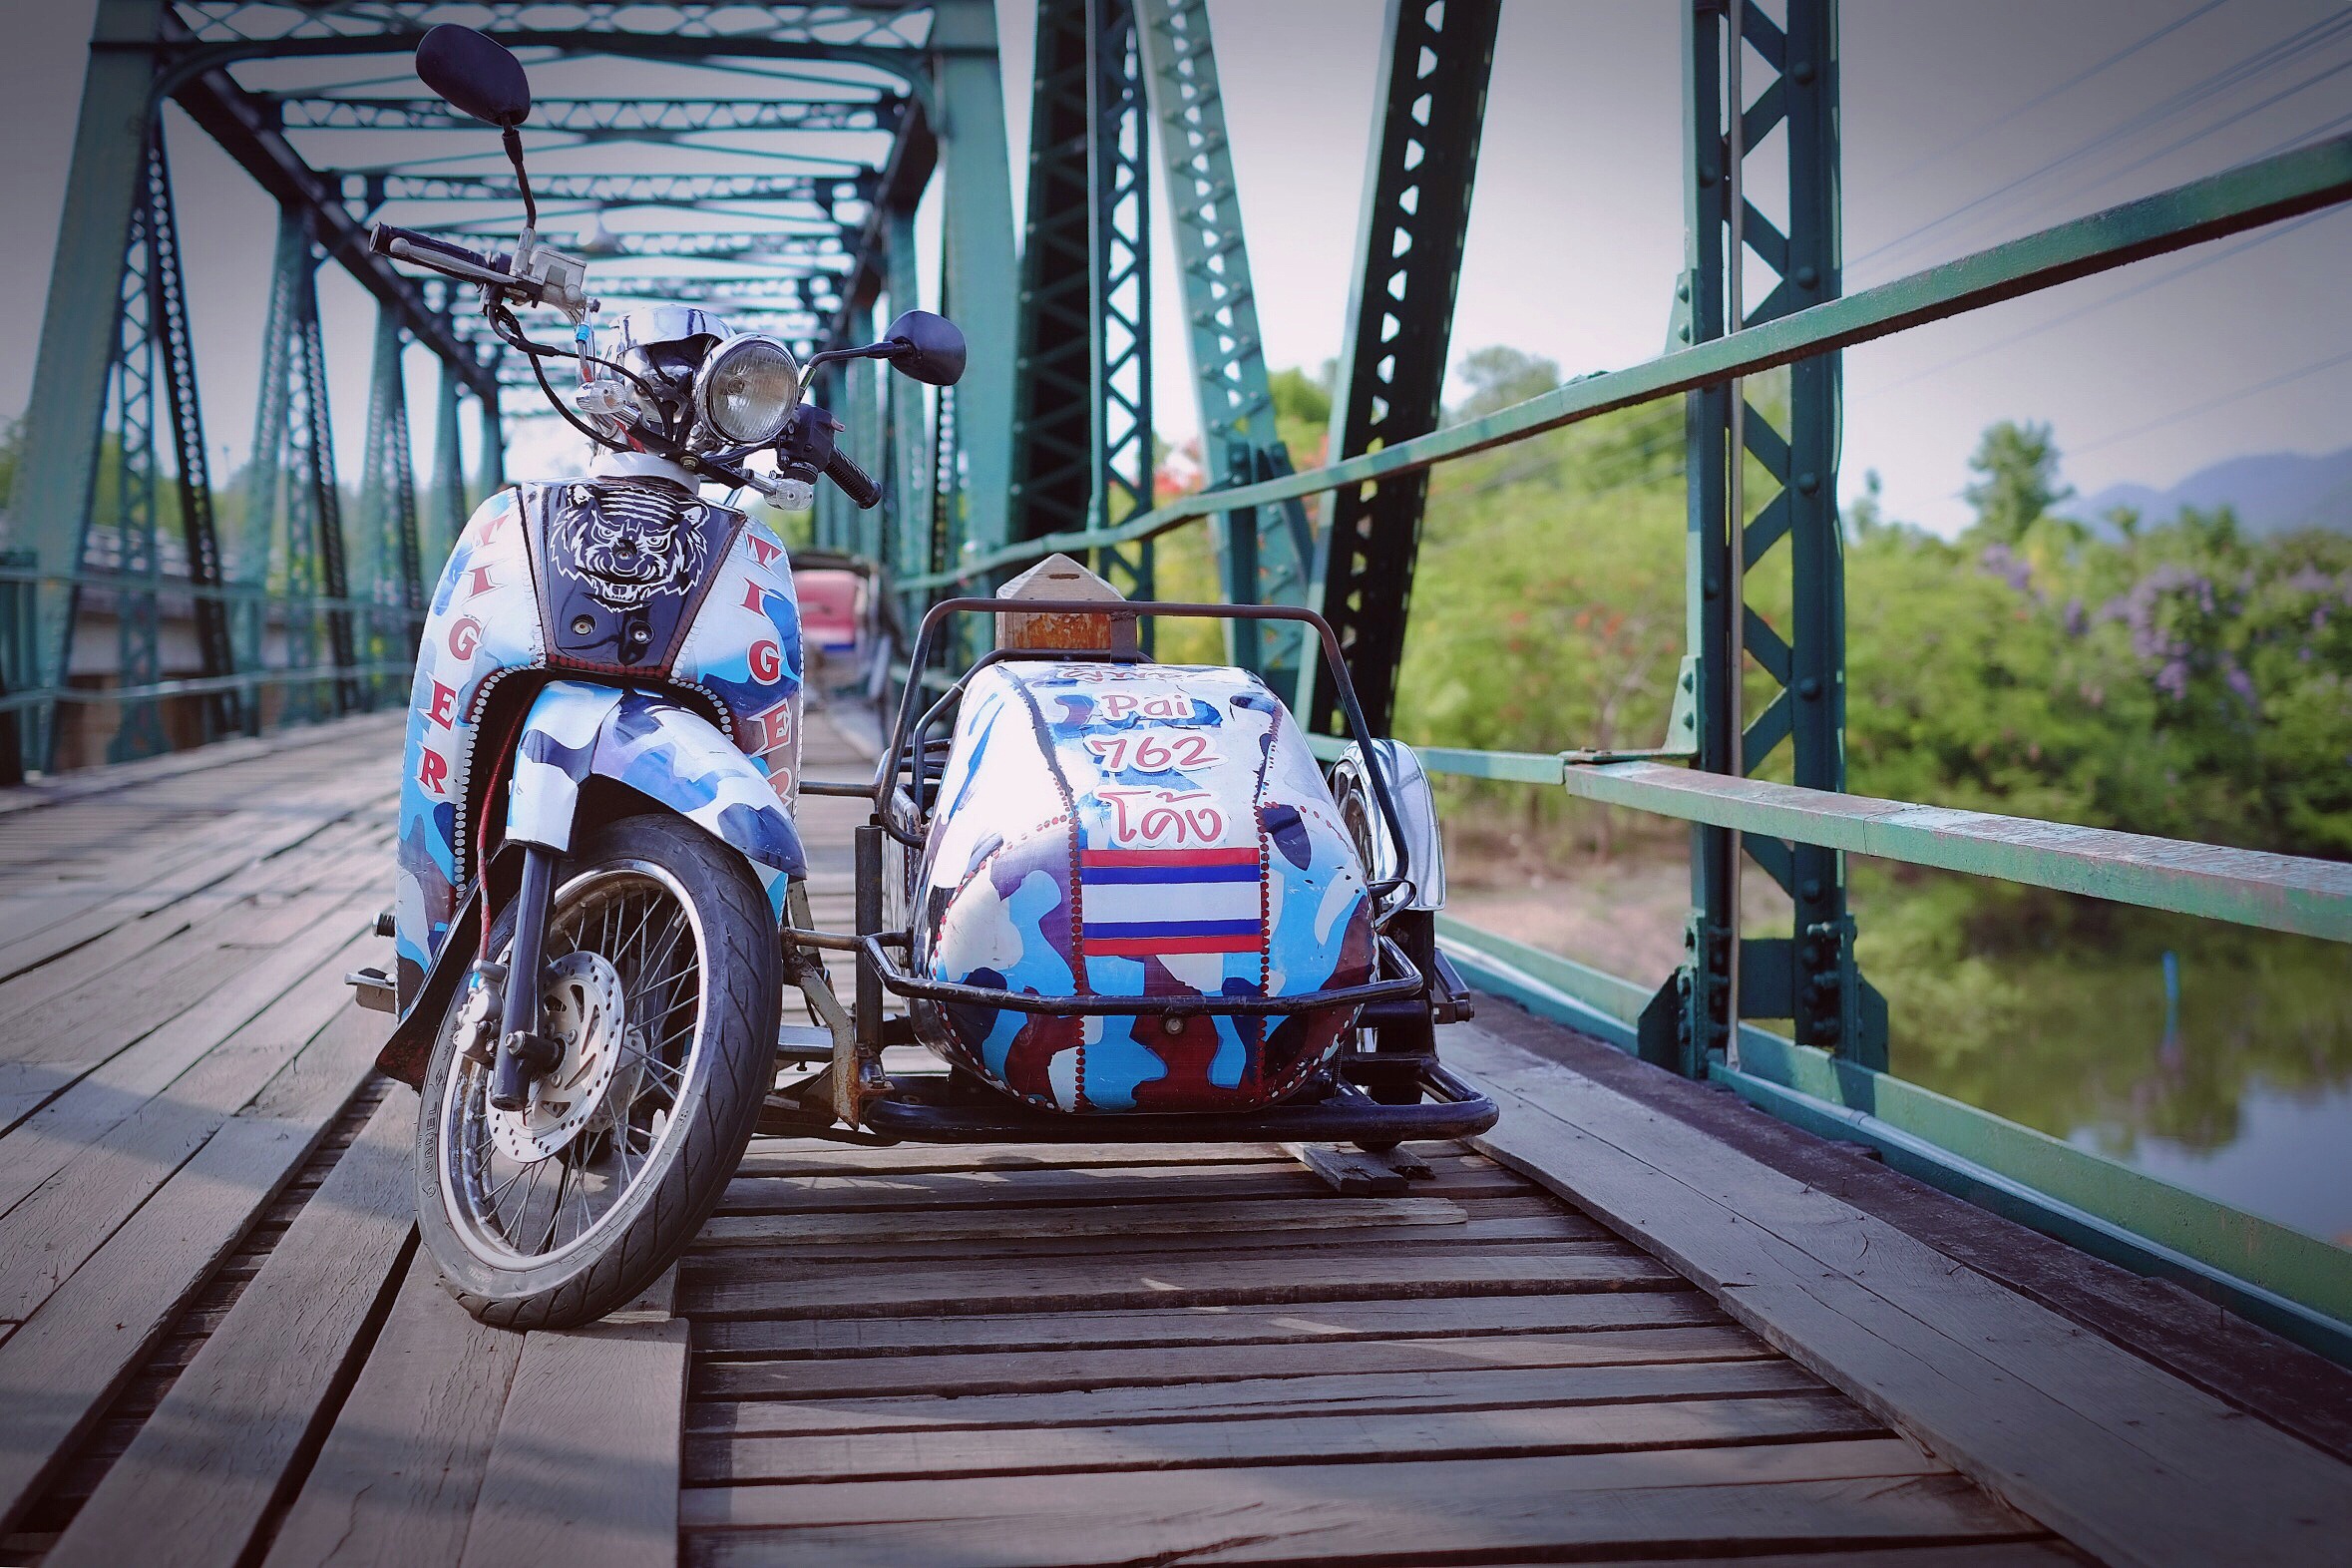
car, bicycle, transport, vehicle, motorcycle, thailand, race, locomotive, racing, small fresh, chiang mai, literature and art, pai, two stations bridge